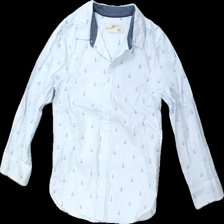
View: front
Type: Shirt
Category: Children
Brand: Logg (H&M)
Colors: Blue, White
Material: 100% cotton
Pattern: Striped
Cut: Regular
Size: 116
Season: All
Stains: Minor
Damage: fläck
Damage location: middle center
Price range: <50
Recommended usage: Export
Description: randig skjorta med ankare på, fläck fram